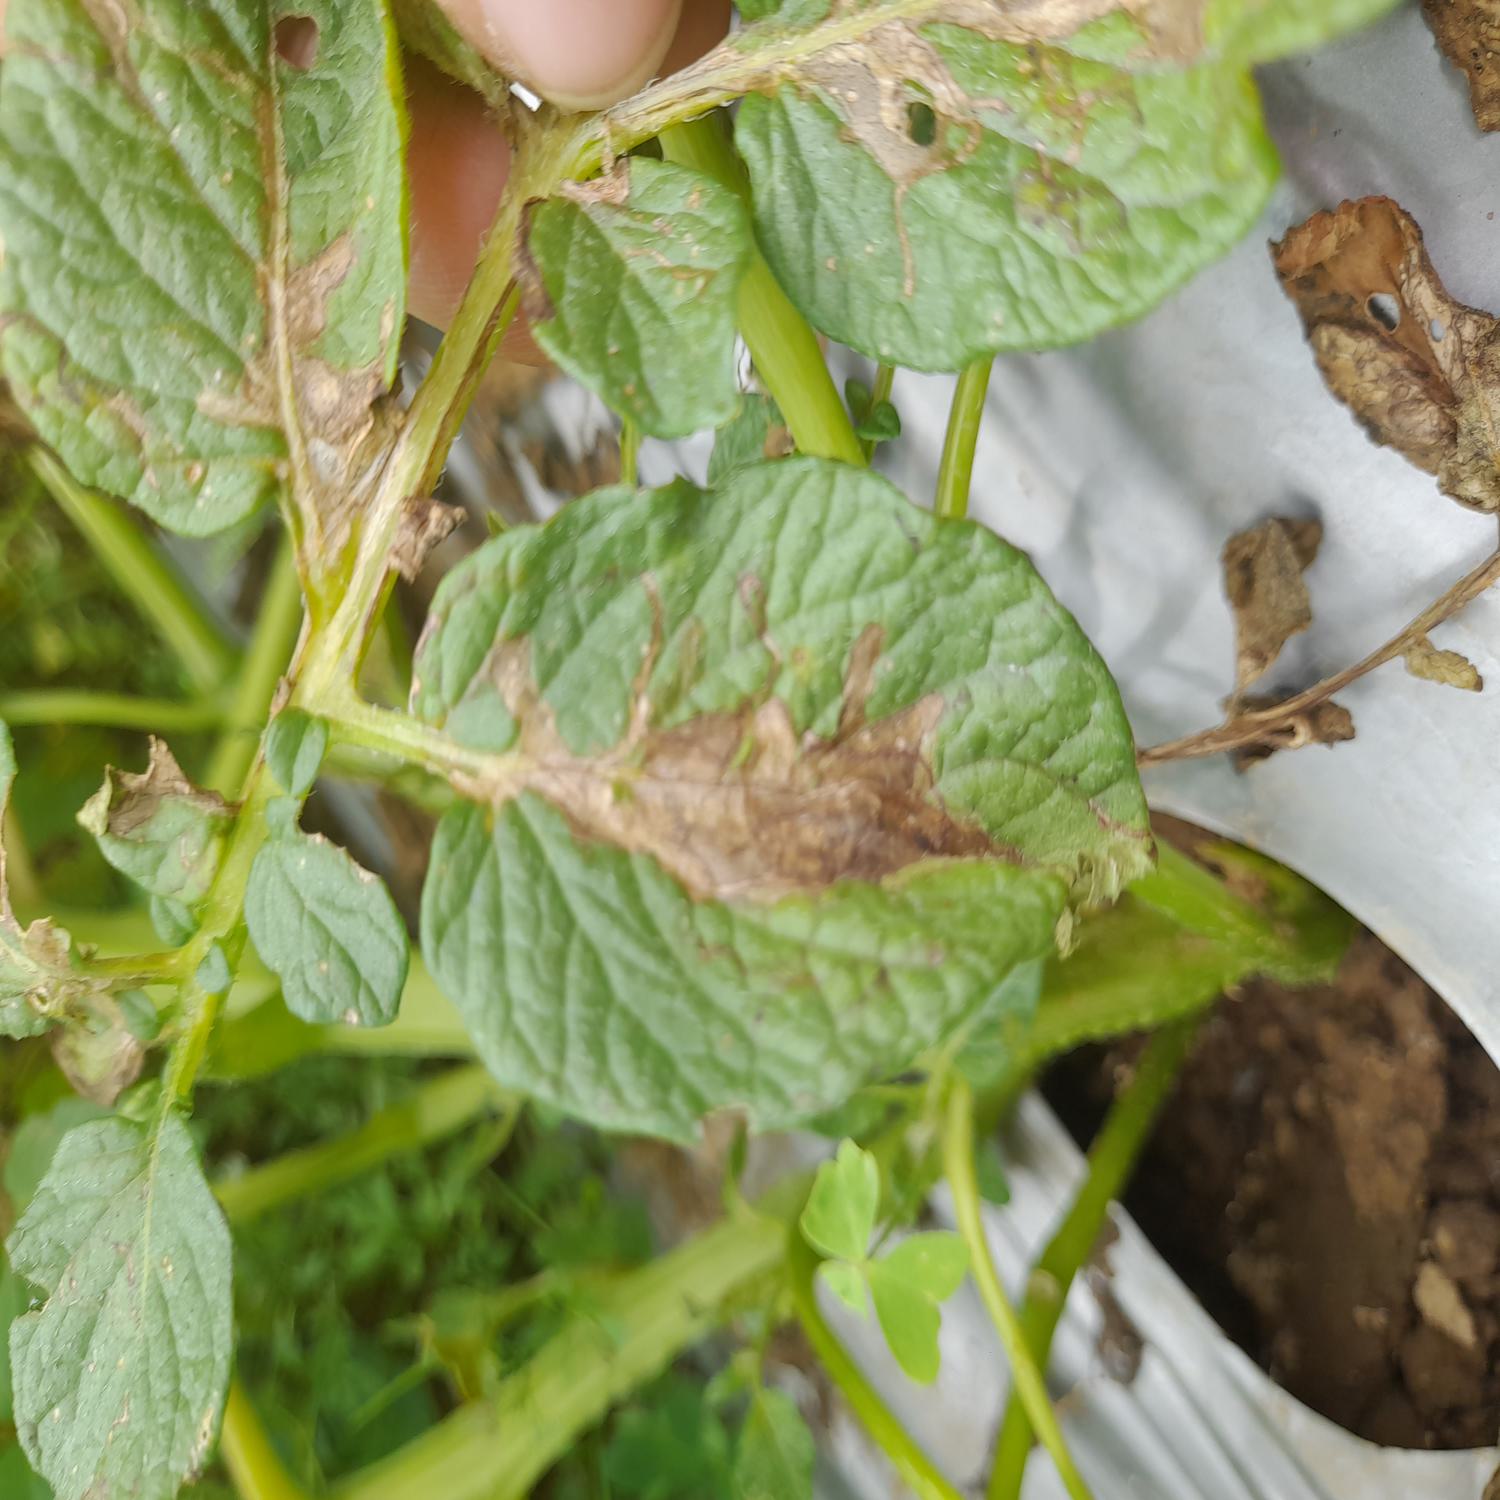
Label: Pest